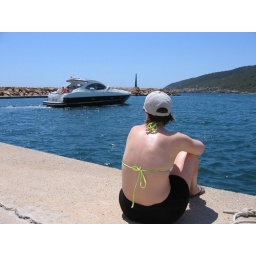
Watching the boats sail by